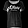
Label: T - shirt / top